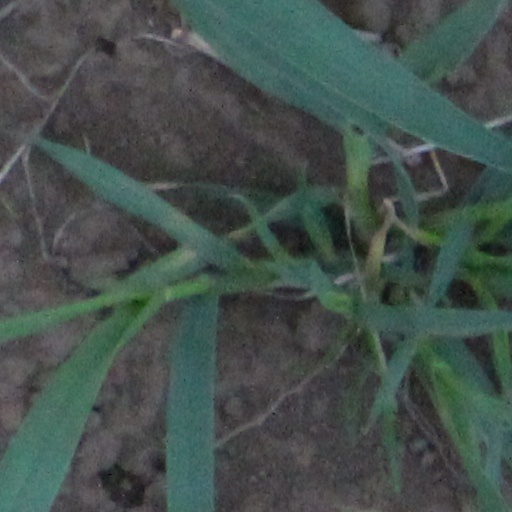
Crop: wheat